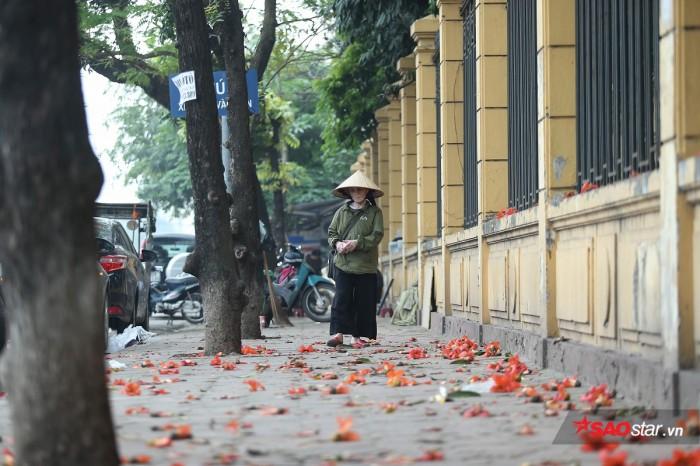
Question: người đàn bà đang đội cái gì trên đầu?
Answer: người đàn bà đội nón lá